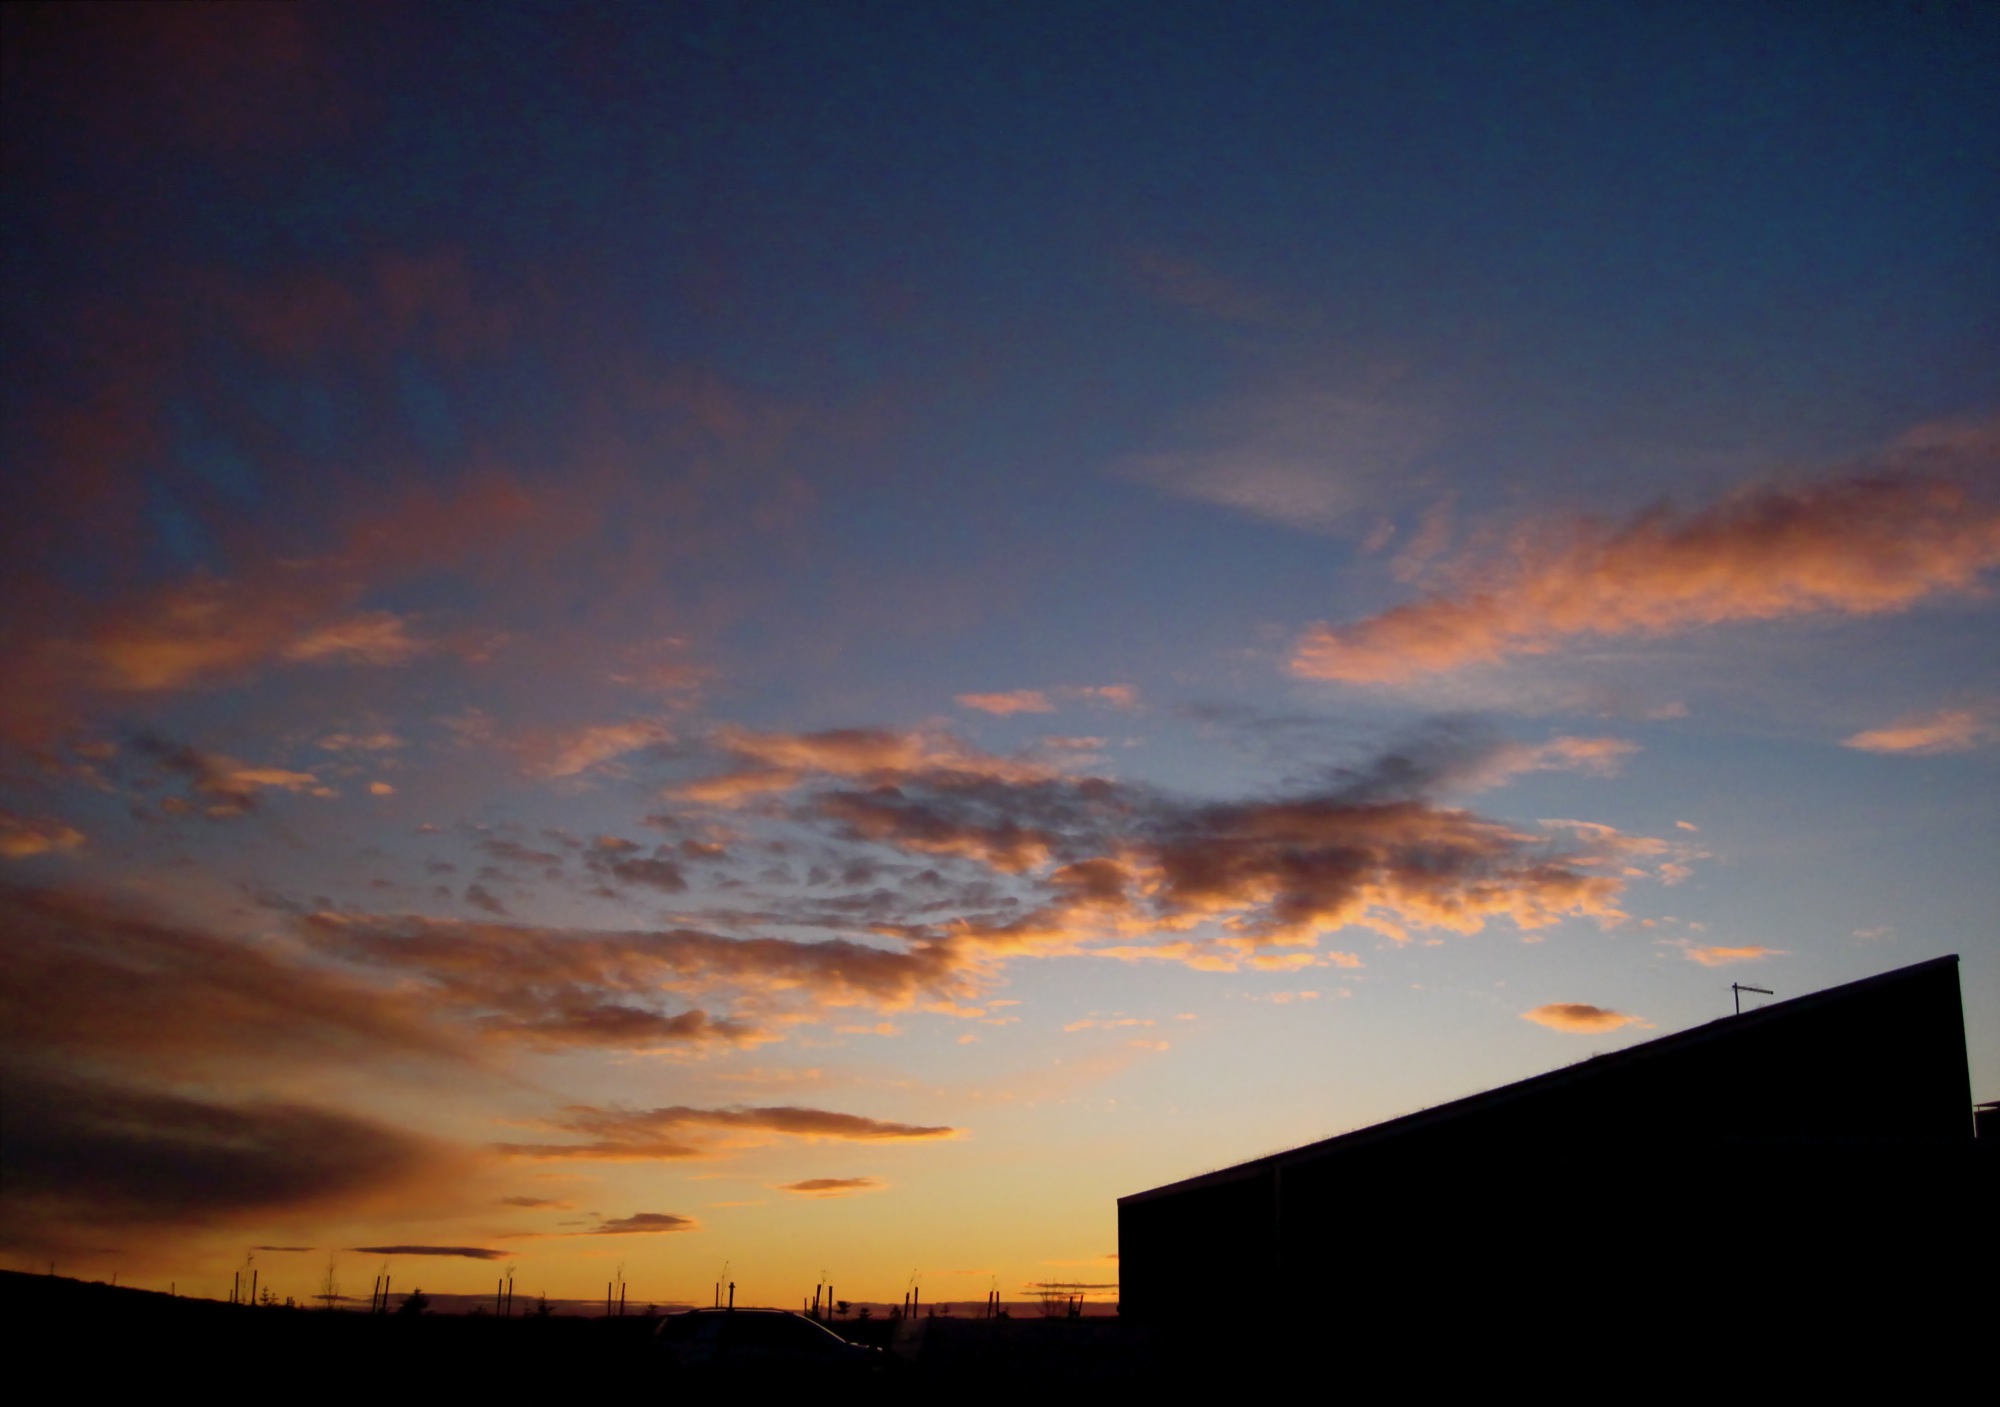
horizon, cloud, sky, sunrise, sunset, sunlight, morning, dawn, atmosphere, dusk, evening, iceland, skinnhufa, afterglow, meteorological phenomenon, red sky at morning